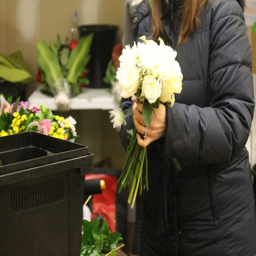
the shop has plans to sell thousands of bouquets this weekend alone